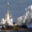
Label: rocket